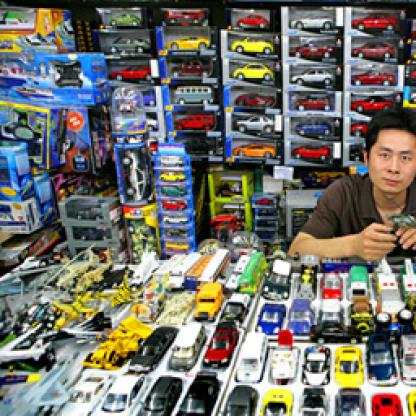
Scene: Indoor